Answer in natural language. Considering the relative positions, where is wooden dining table with respect to scenic landscape wall decor photo? Choose between the following options: right or left
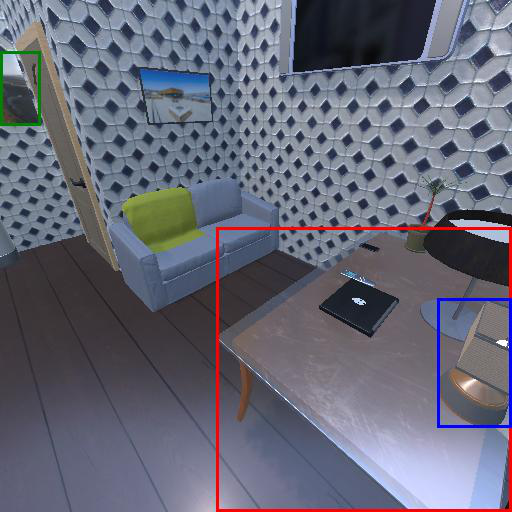
<answer>right</answer>